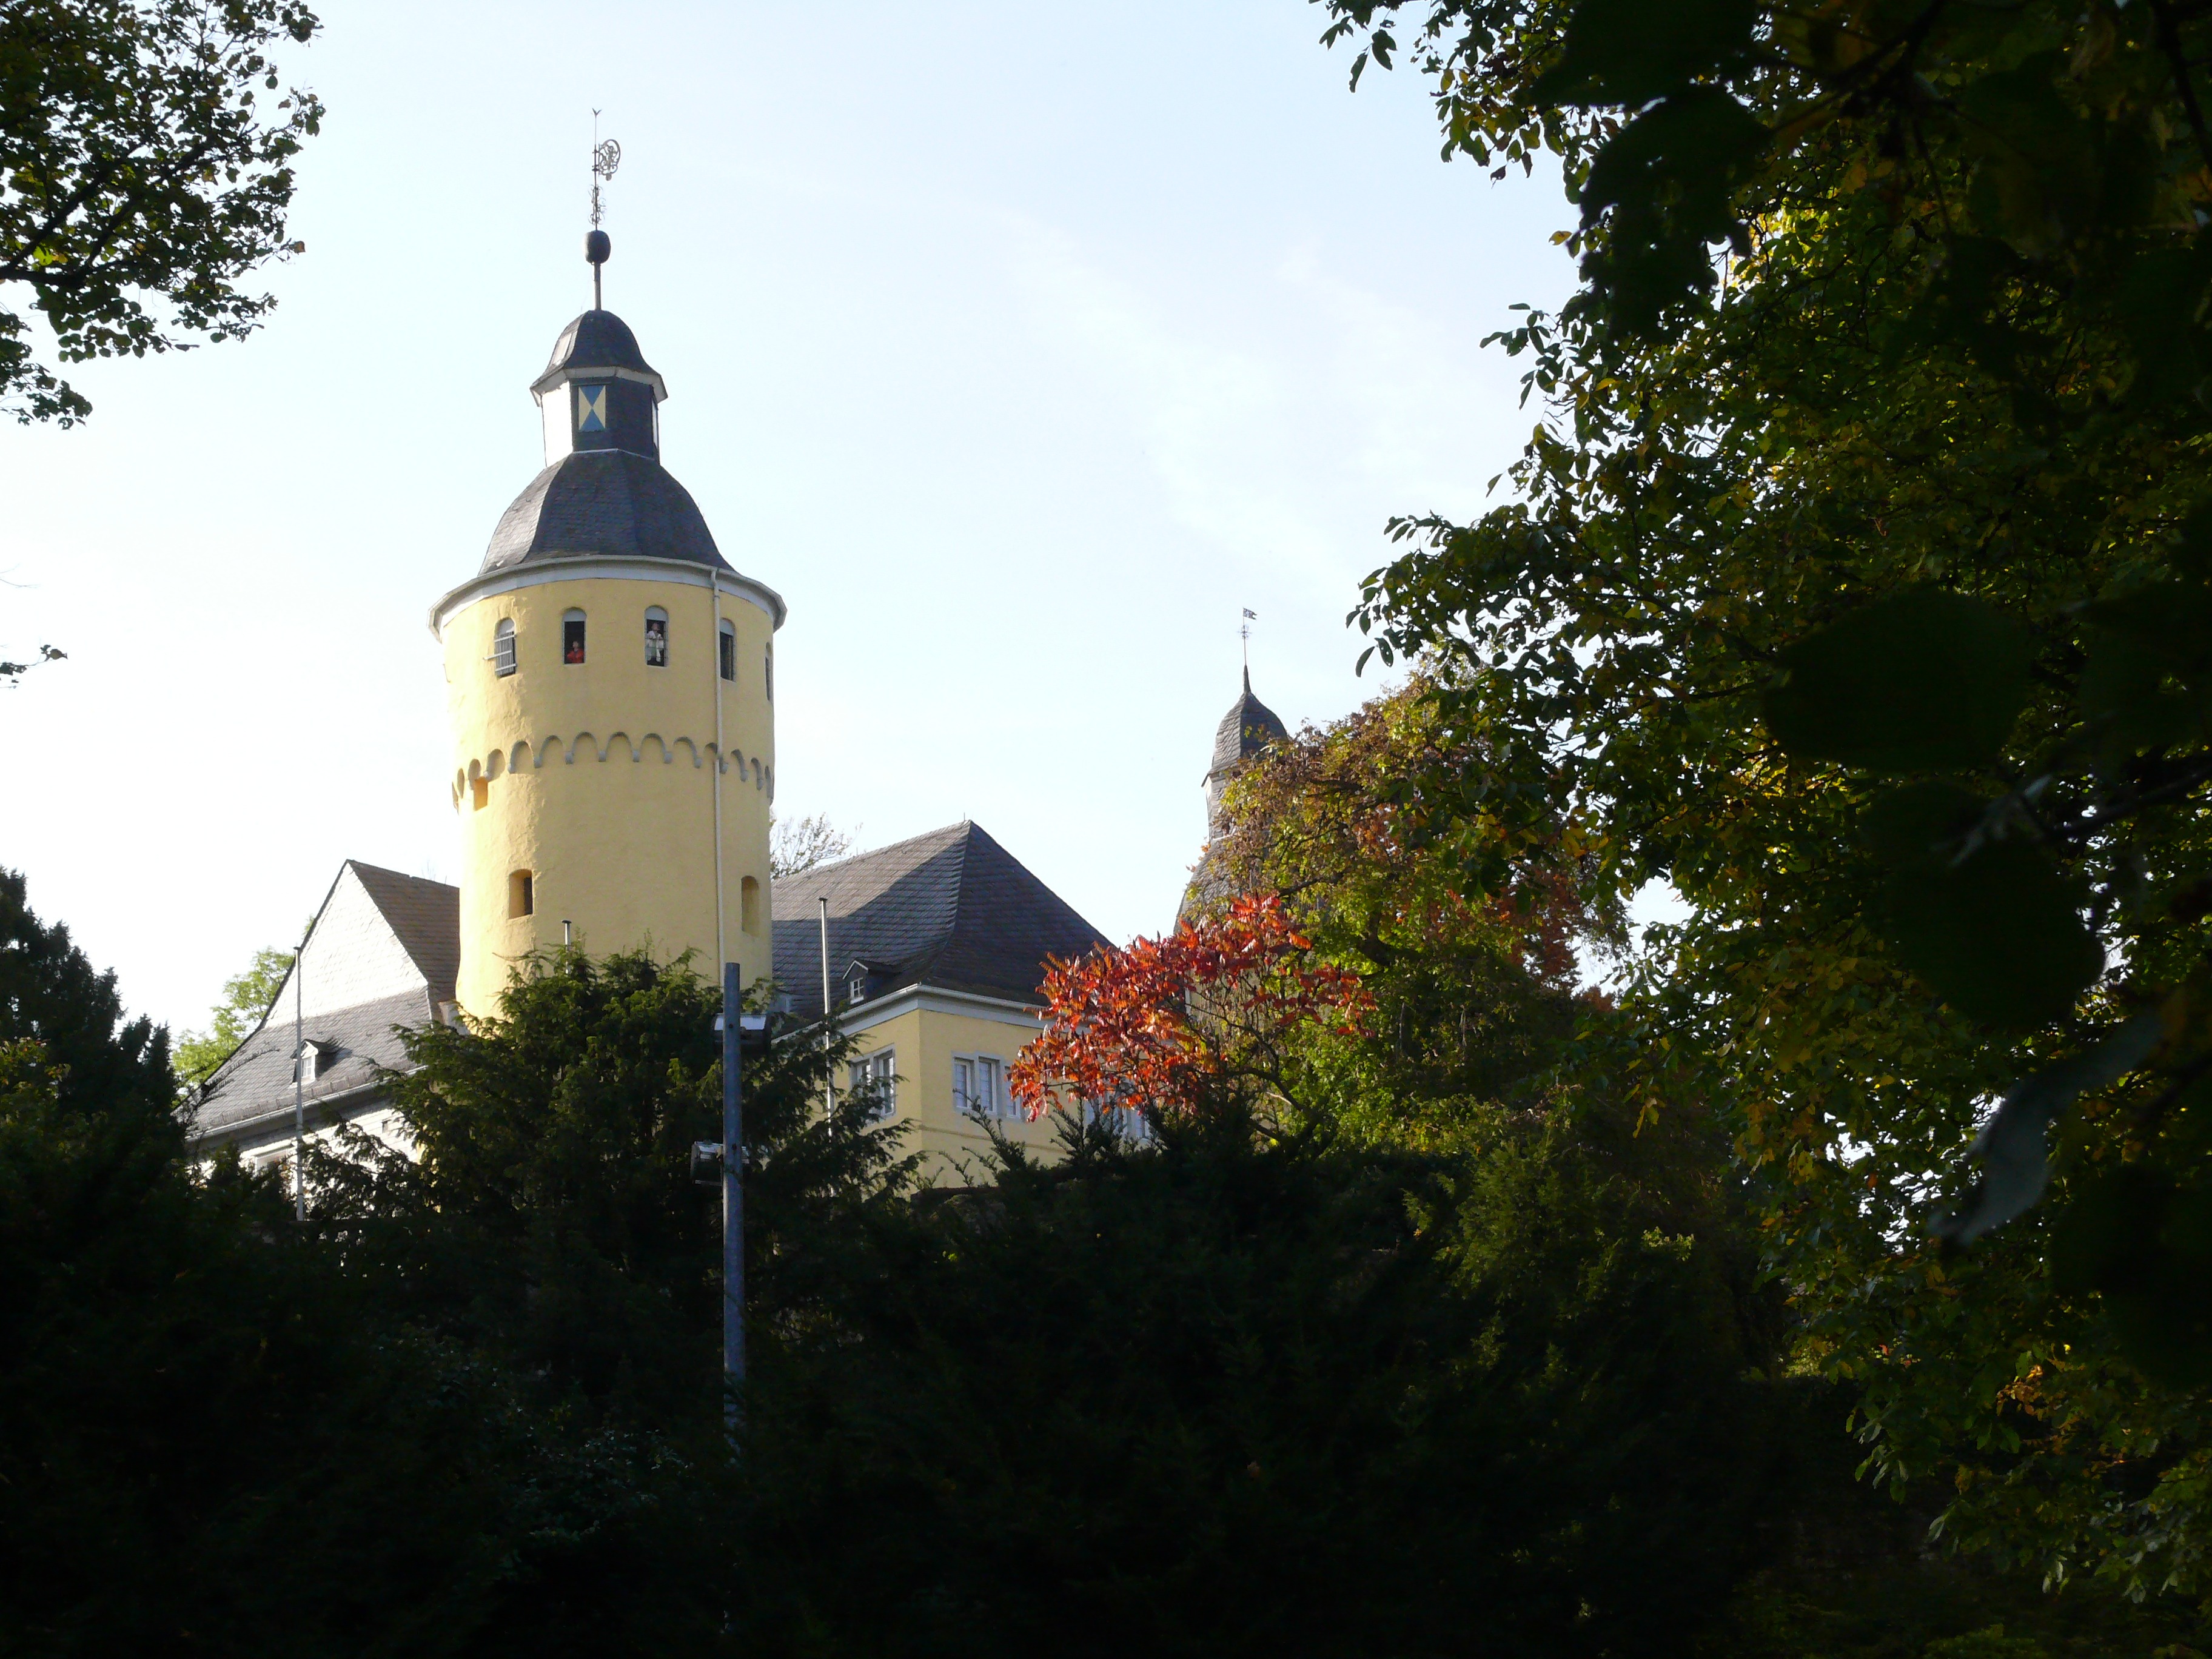
chateau, tower, castle, place of worship, steeple, germany, homburg, upper bergischer circle, n mbrecht